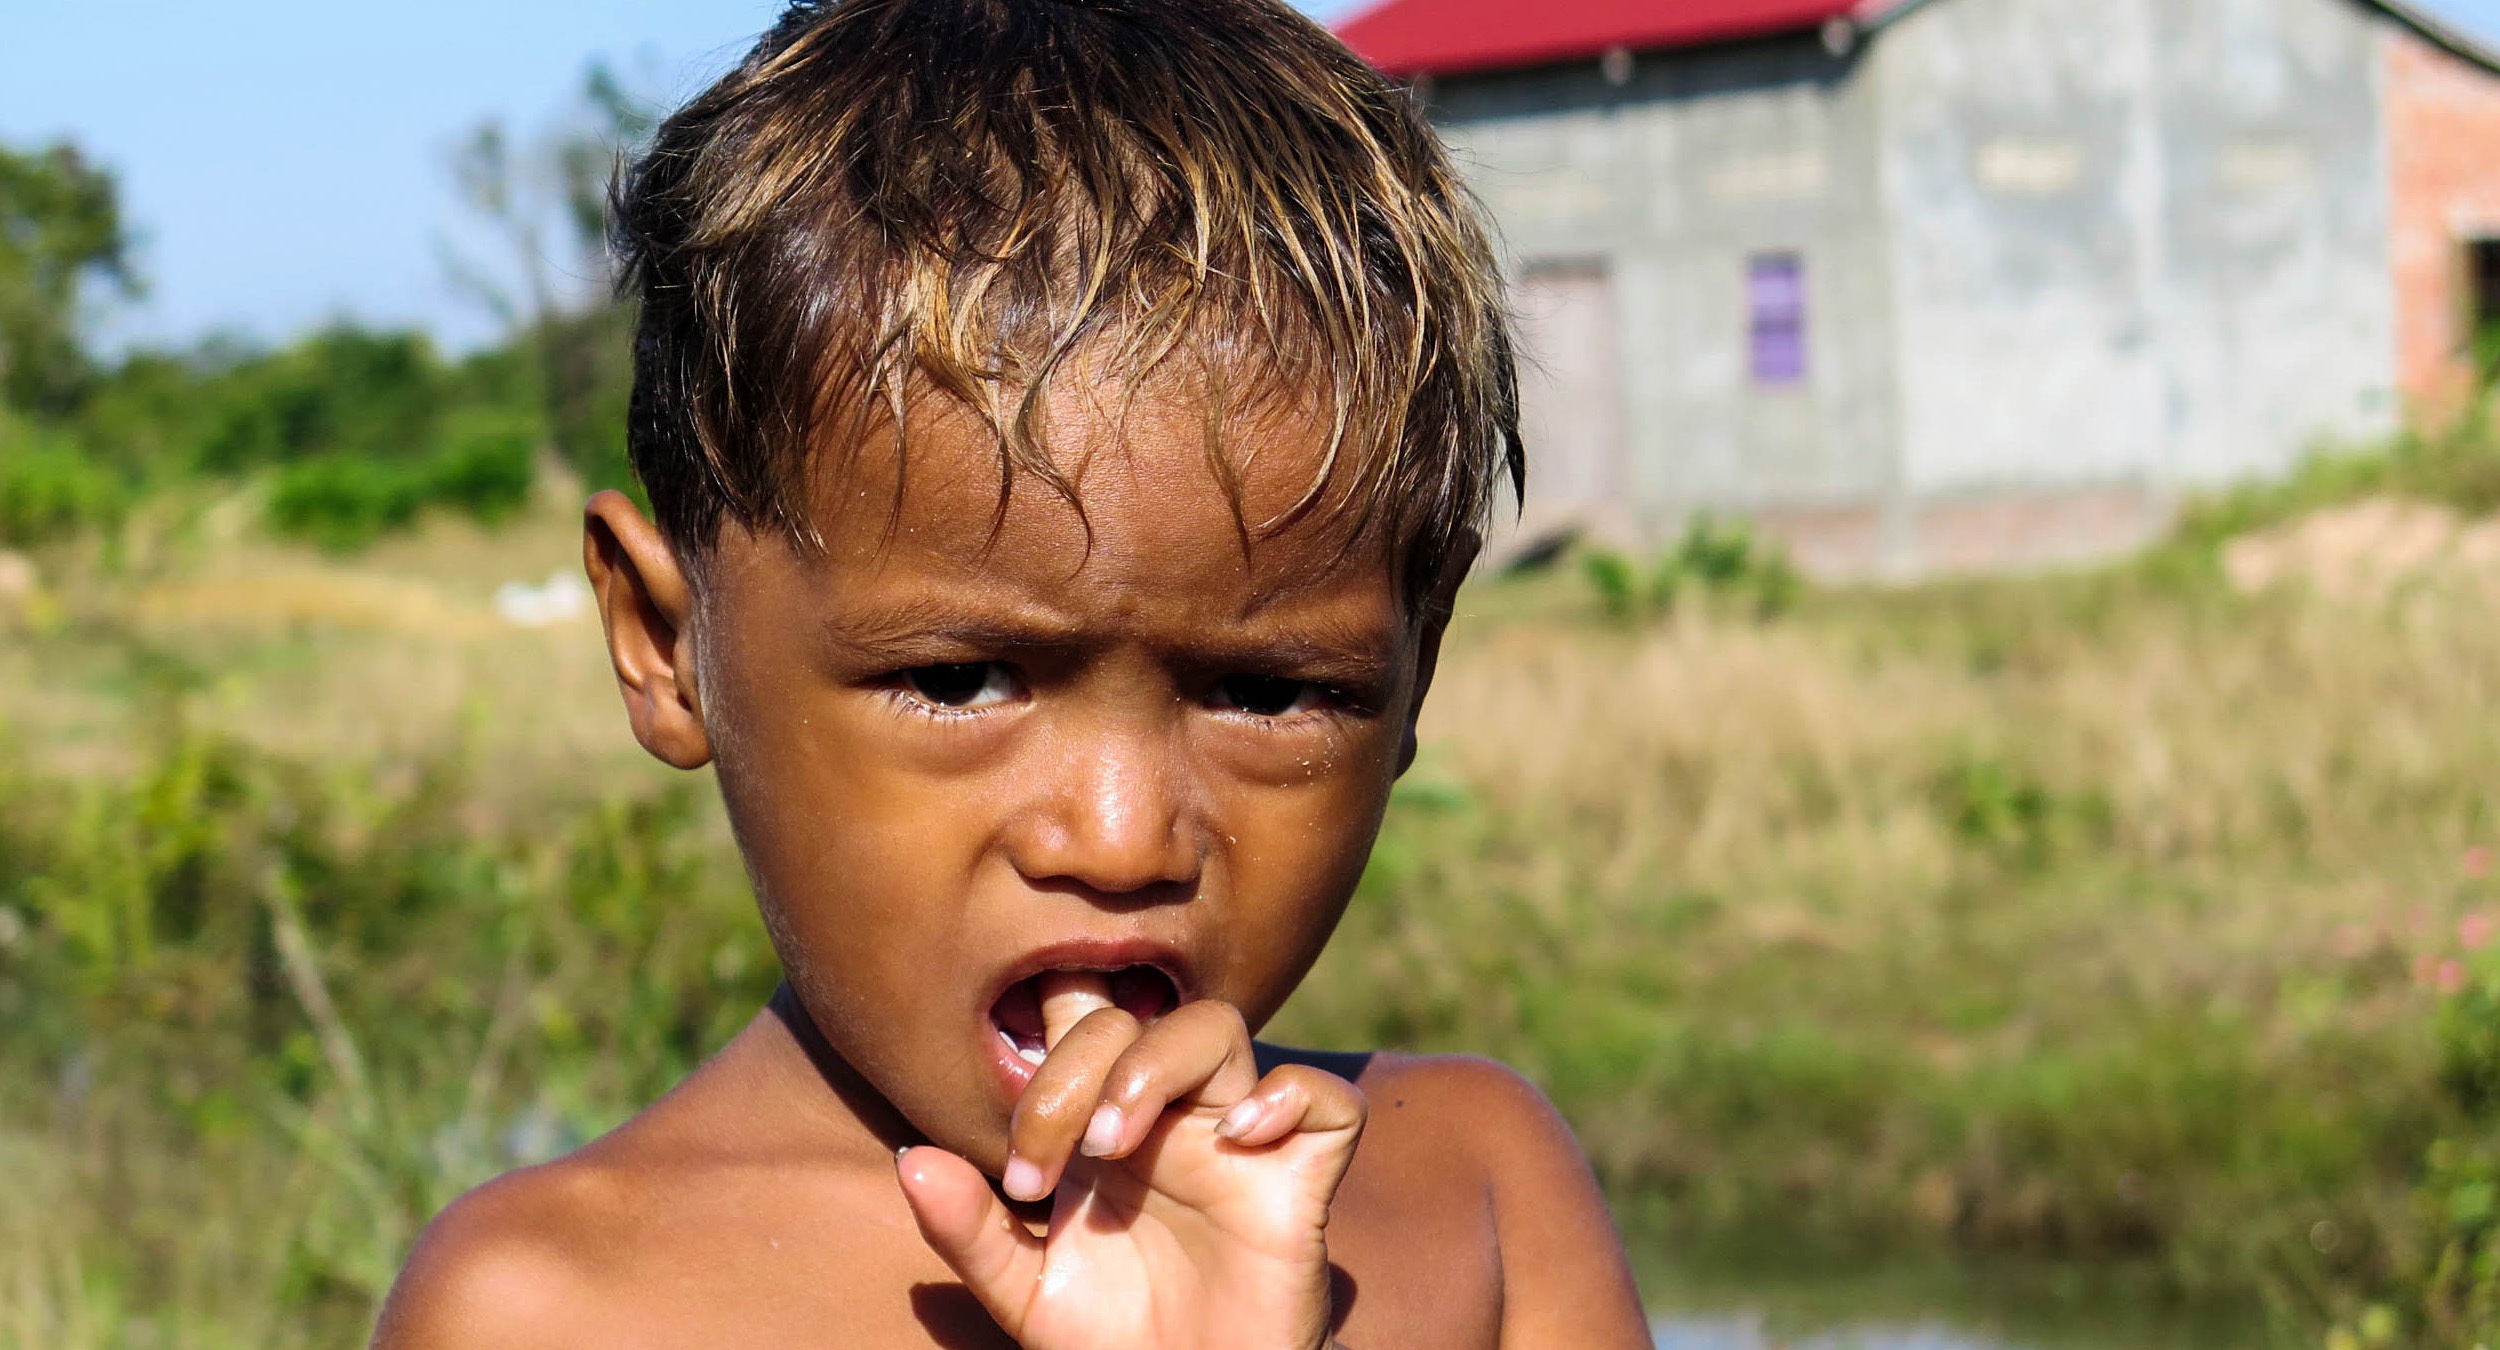
man, nature, person, people, boy, land, male, asia, child, fish, facial expression, hairstyle, smile, tribe, eating, temple, toddler, eye, cambodia, head, skin, history, laughter, emotion, province, angkor, country idyll, temple complexes